2014 Clipsal 500

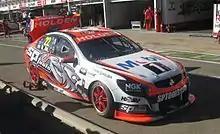
James Courtney won the 2014 Clipsal 500 Adelaide in a Holden VF Commodore

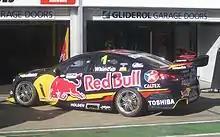
Jamie Whincup won Race 1 of the 2014 Clipsal 500 Adelaide in a Holden VF Commodore

The 2014 Clipsal 500 Adelaide was a motor race for V8 Supercars held on 1 and 2 March 2014. The event was held at the Adelaide Street Circuit in Adelaide, South Australia, and consisted of two races of and one race of in length. It was the first round of the 2014 International V8 Supercars Championship, and marked the racing debut of the Volvo S60 in the series.